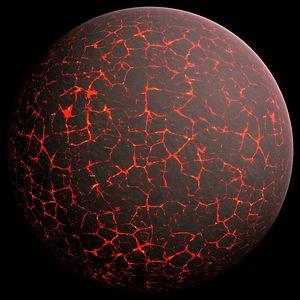
L'histoire de la Terre couvre approximativement 4,5 milliards d'années, depuis la formation de la Terre à partir de la nébuleuse solaire jusqu'à l'époque actuelle.
L'Hadéen est le premier éon de l'histoire de la Terre. Il commence avec la formation de la Terre il y a environ 4,6 milliards d'années pour se terminer autour de −4 Ga, et dure donc approximativement 600 millions d'années. L'Hadéen, division la plus ancienne des temps géologiques, forme avec l'Archéen et le Protérozoïque le Précambrien.